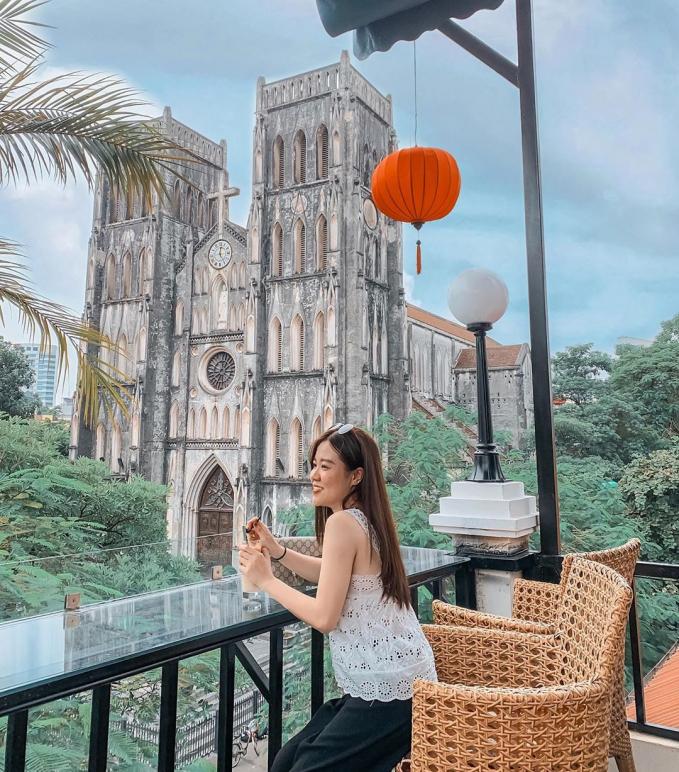
có một nhà thờ lớn xuất hiện ở trong khung hình này